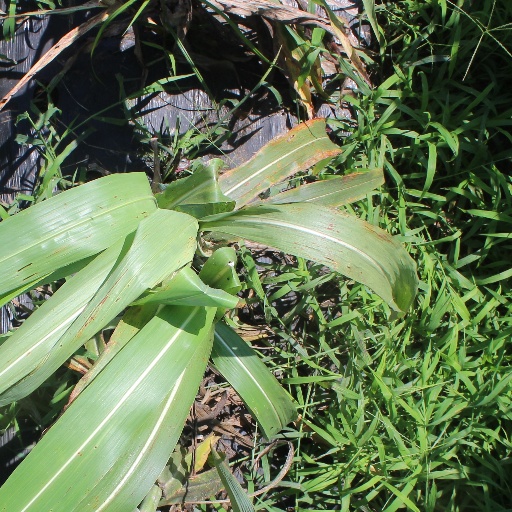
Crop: sorghum